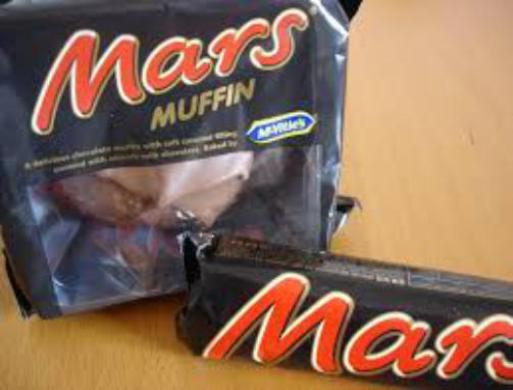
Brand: mars muffin
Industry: Food